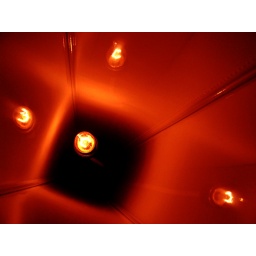
adjusted photo in photoshop cs2cool shot i got on the inside of a floor lamp at a local furniture store